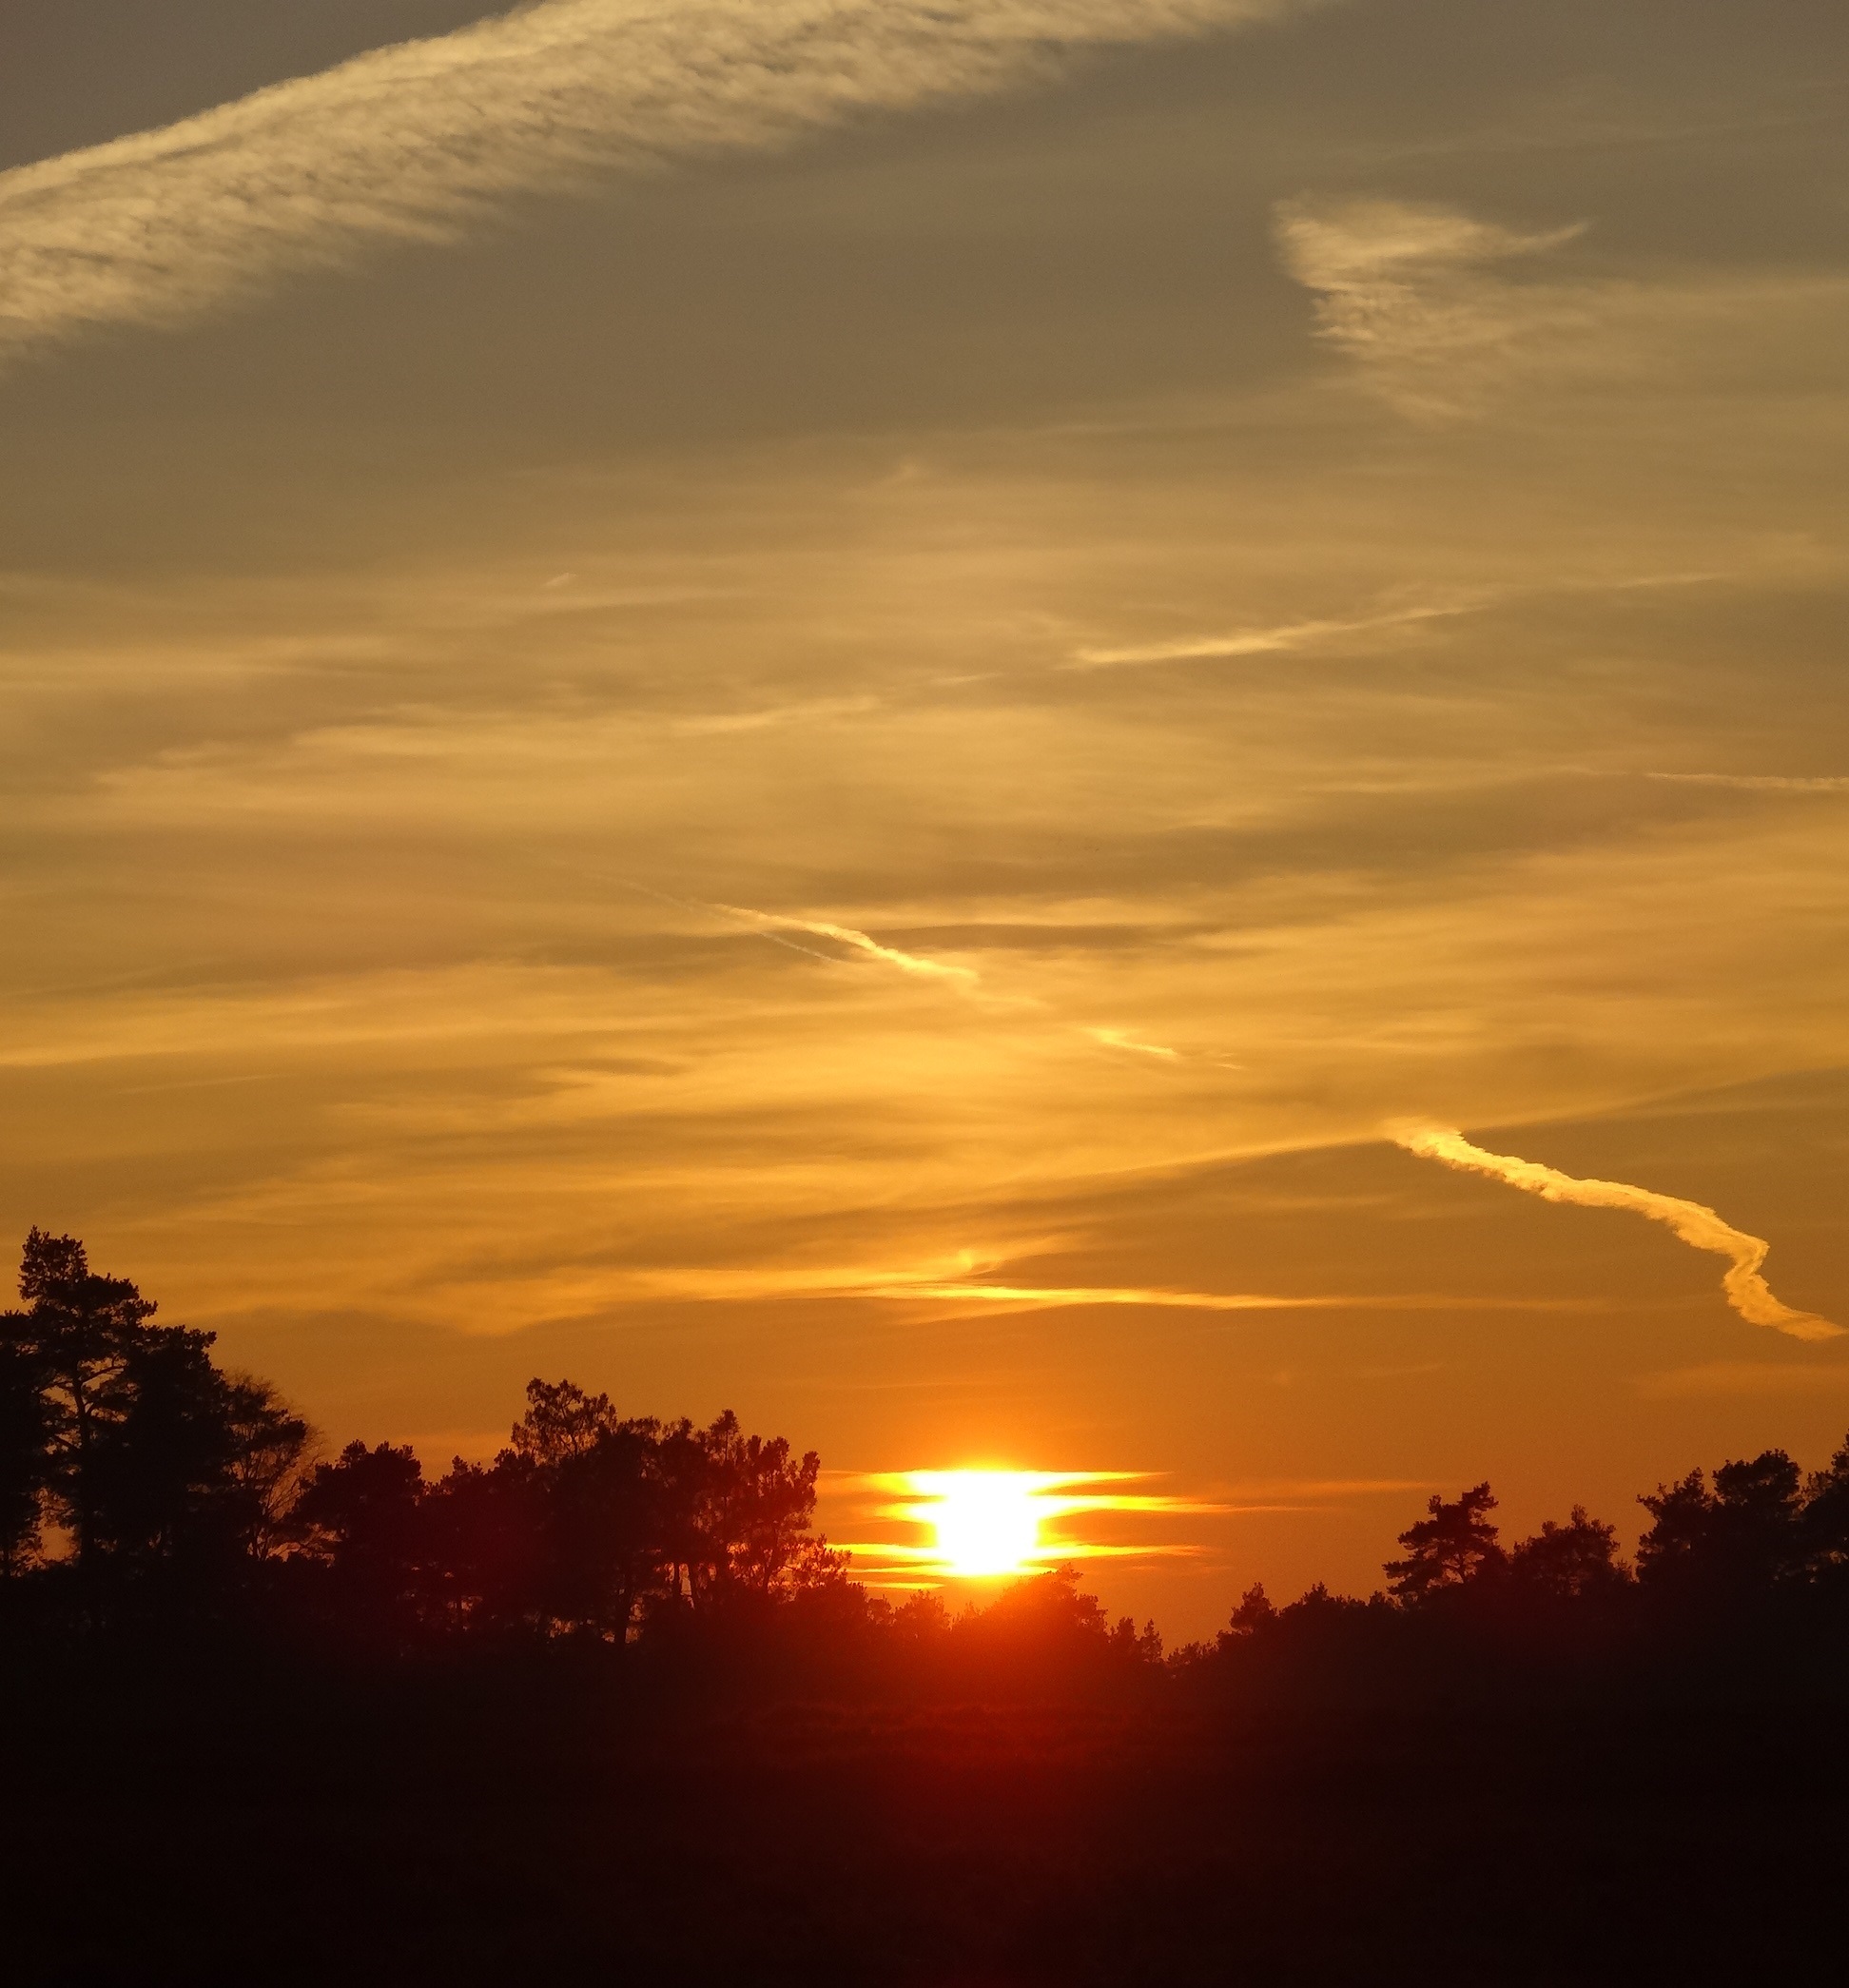
nature, forest, horizon, silhouette, cloud, sky, sun, sunrise, sunset, field, sunlight, air, morning, dawn, atmosphere, dusk, evening, orange, yellow, trees, clouds, afterglow, setting sun, red sky at morning